Twister (Knoebels Amusement Resort)

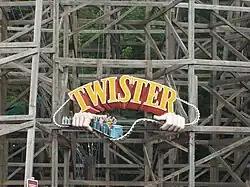

Twister is a wooden roller coaster located at Knoebels Amusement Resort in Elysburg, Pennsylvania. It is a custom wooden coaster designed by John Fetterman, with heavy inspiration taken from Mister Twister at Elitch Gardens.